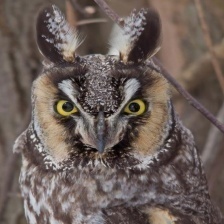
Species: LONG-EARED OWL
Scientific name: ASIO OTUS
ImageNet parent category: great_grey_owl